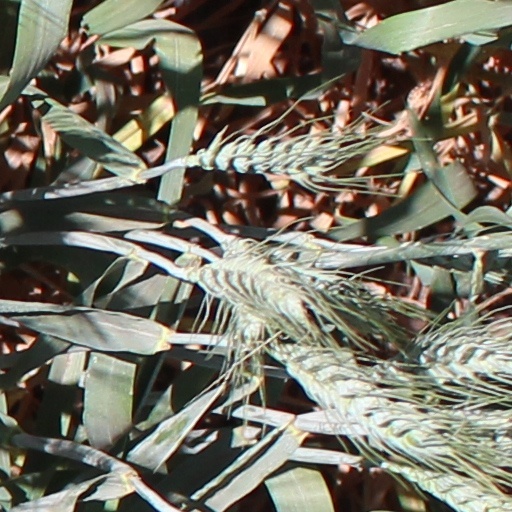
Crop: wheat